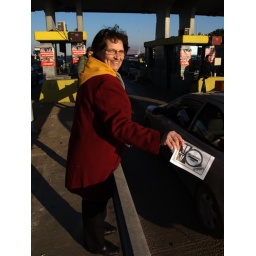
Greek road rebels take over highway toll stations